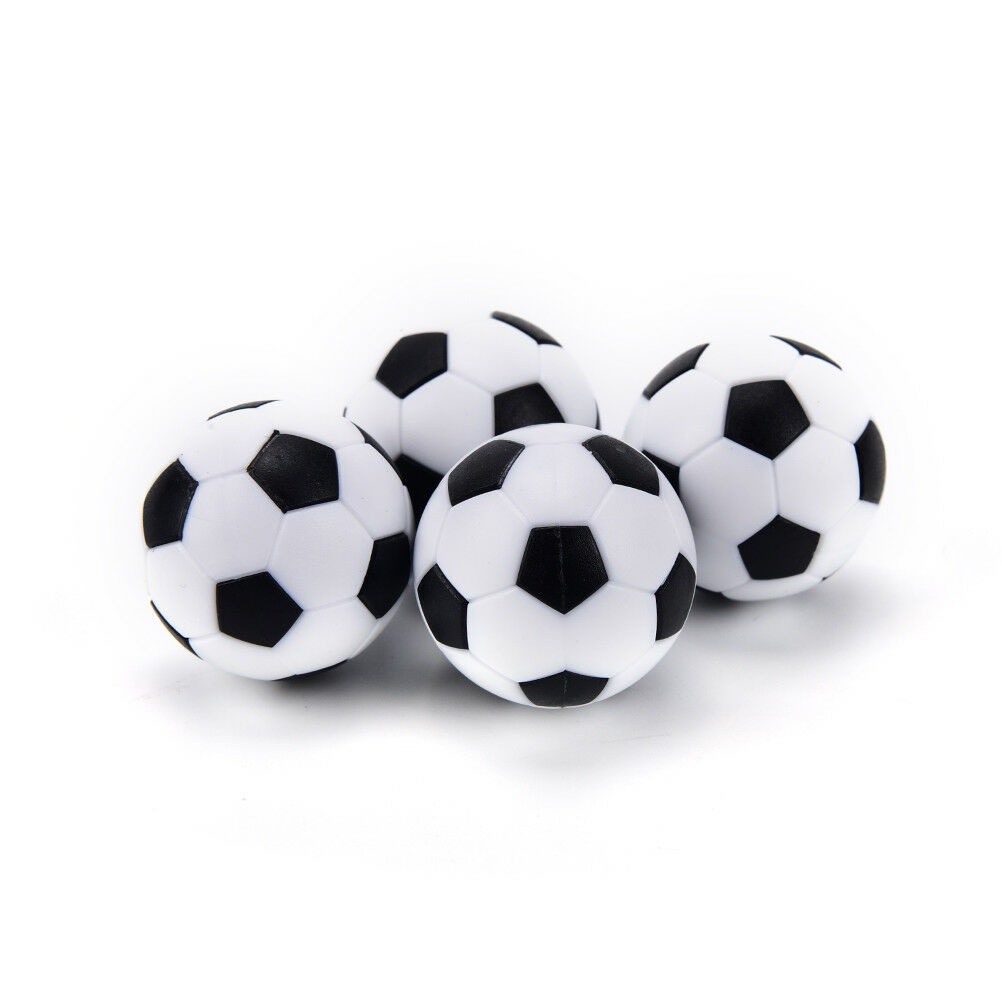
4pcs 32mm Soccer Table Foosball Ball Football for Entertainment LJ
Brand: Shop2IndiaBei
ITEM NAME:4pcs 32mm Soccer Table Foosball Ball Football for Entertainment LJ 100% brand new and high quality Replace your old, worn-out foosball with this Soccer Ball Style Replacement Foosball! Bring a little flair of the beautiful game back home to your table with the great design! This is a neat replacement foosball for all Tornado, Dynamo, and Shelti foosball tables. Specification: Product Name: Foosball / soccer table balls Material: resin Quantity: 4pcs Diameter: Approx.32mm (1.25 inches) Used for 1.2m Table Color: Black + White Package Includes: 4x Table Football note:.Quantity: 4pcs. Used for 1.2m Table. Due to the difference between different monitors, the picture may not reflect the actual color of the item. Material: resin.
Category: Sporting Goods > Indoor Games > Foosball > Foosball Balls